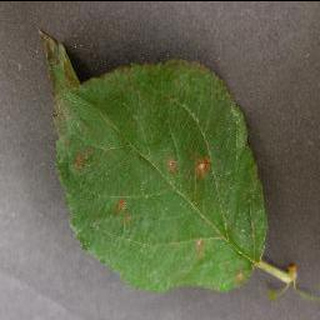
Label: apple_cedar_apple_rust